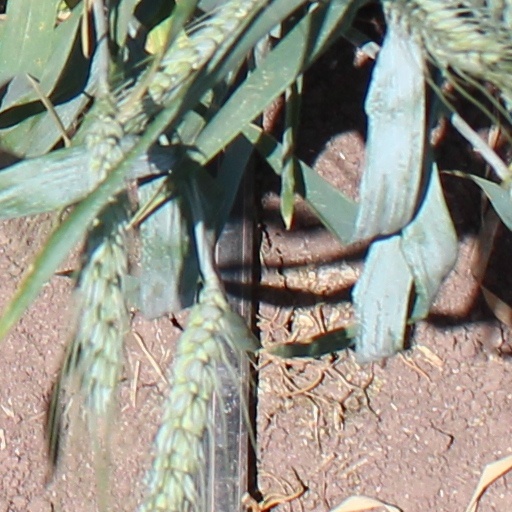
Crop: wheat